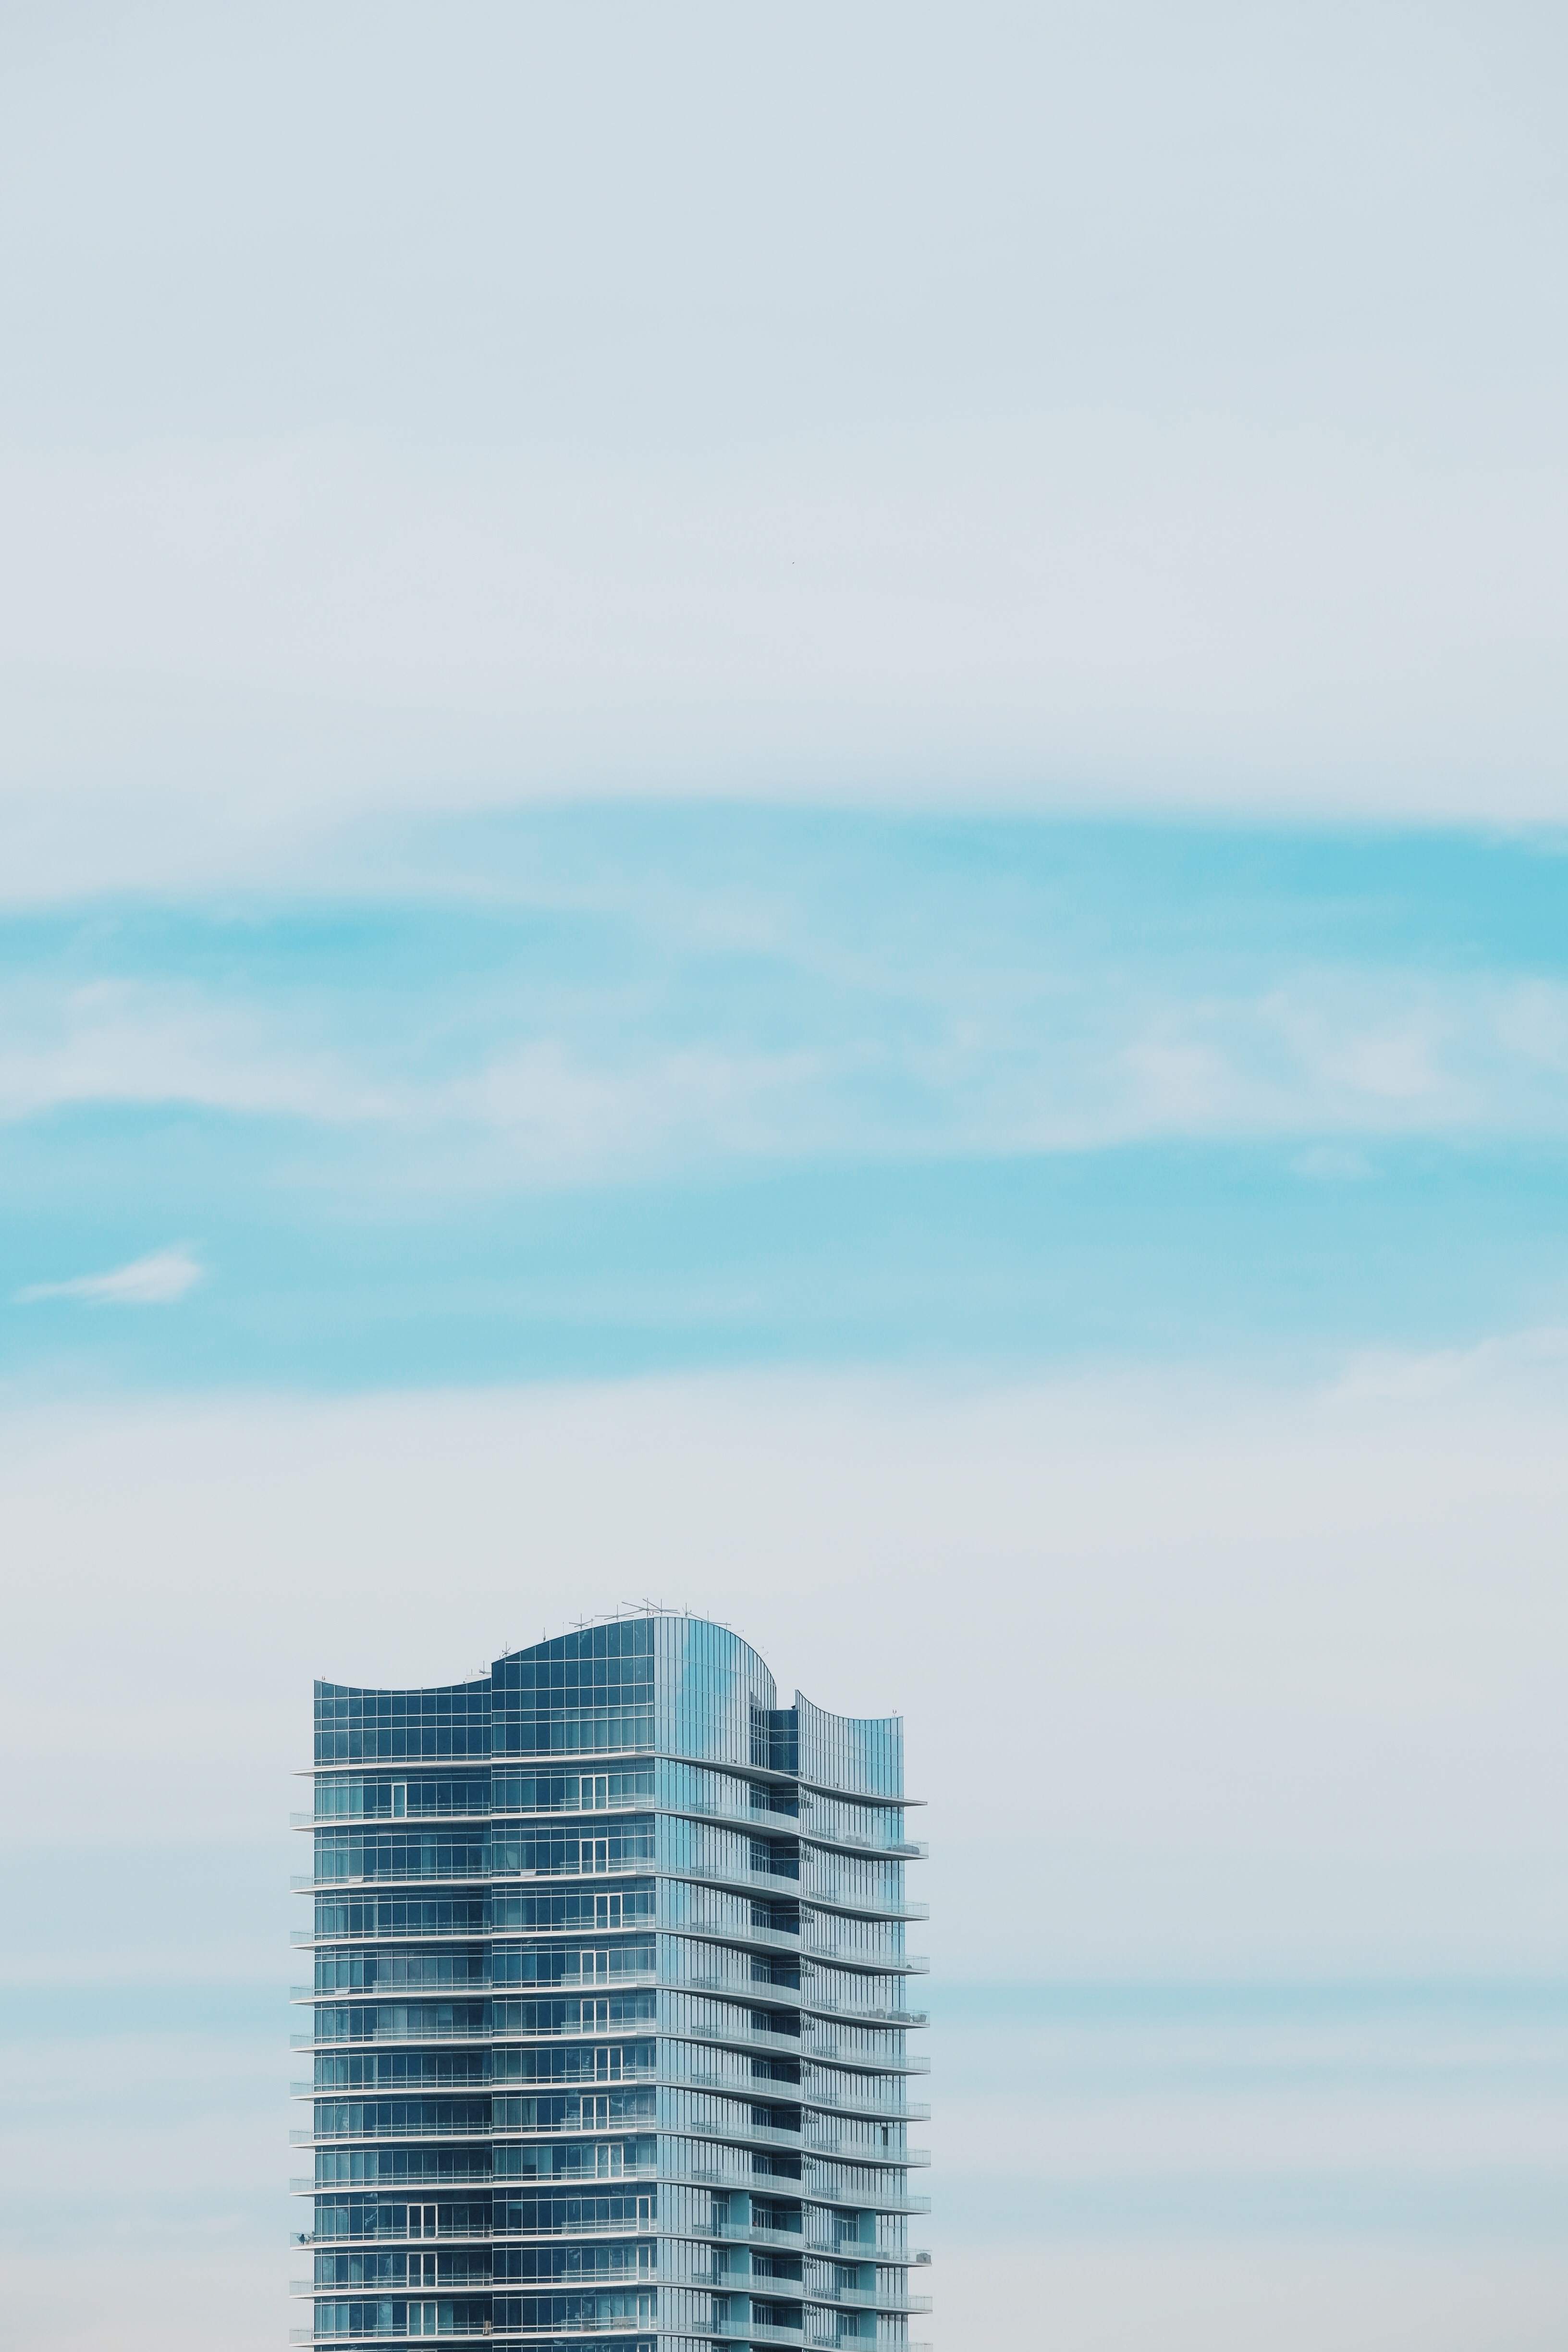
beach, sea, coast, ocean, horizon, cloud, sky, skyline, wave, skyscraper, reflection, tower, bay, blue, atmospheric phenomenon, atmosphere of earth